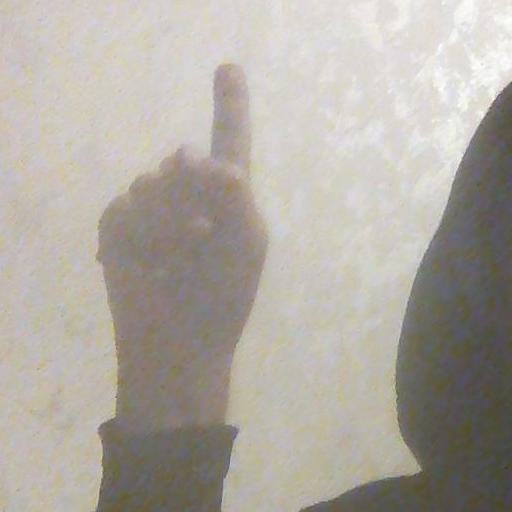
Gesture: one